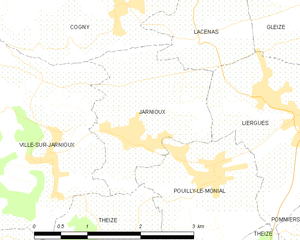
Carte des communes françaises